Luxury car

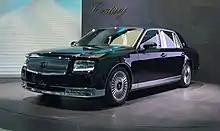
Toyota Century

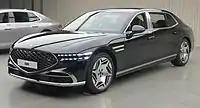
Genesis G90

Chinese manufacturer Hongqi was launched in 1958, making it the oldest Chinese luxury car marque. Later newcomers joined taking advantage of the rise of electric powertrains, with NEV brands such as Nio in 2014, Lynk & Co in 2016, HiPhi in 2019, Zeekr in 2021 and Yangwang in 2023 producing luxury electric and hybrid vehicles.